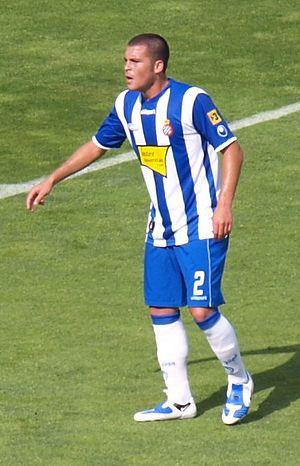
Francisco Javier Chica Torres, dit Chica, est un footballeur espagnol. Il joue en défense pour le FE Grama.